Paul Cellucci

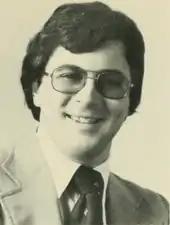
Cellucci as a State Representative in 1979

Cellucci was born in Hudson, Massachusetts, into a political family, the son of Priscilla M. (née Rose) and Argeo R. Cellucci Jr. His father was of Italian descent from the small Lazio village of San Donato Val di Comino, and his mother was of Irish ancestry.